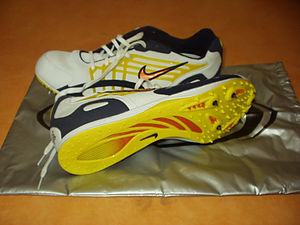
Pigsko
Pigsko (af mærket Nike) med 6 mm pigge under sålen.
En pigsko er et redskab der bruges til at optimere en sportsudøvers greb i underlaget, f.eks. under sprint eller længdespring.